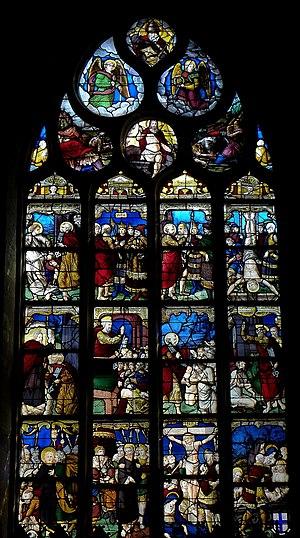
Maîtresse-vitre de l'église Saint-Pierre de Beignon (56).
La liste des églises du Morbihan recense de manière exhaustive les églises situées dans le département français du Morbihan. Il est fait état des diverses protections dont elles peuvent bénéficier, et notamment les inscriptions et classements au titre des monuments historiques.